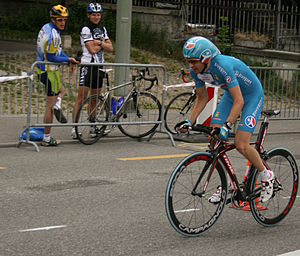
Johann Tschopp
Johann Tschopp er en schweizisk professionel cykelrytter, som cykler for det professionelle cykelhold Bouygues Télécom.